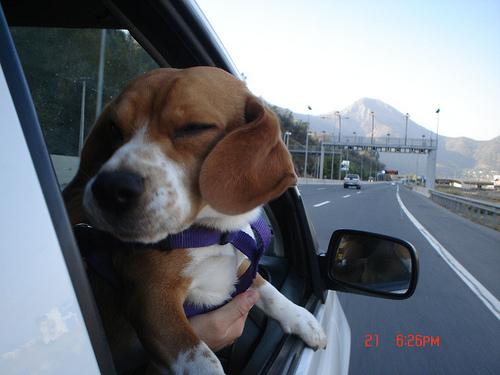
Breed: beagle